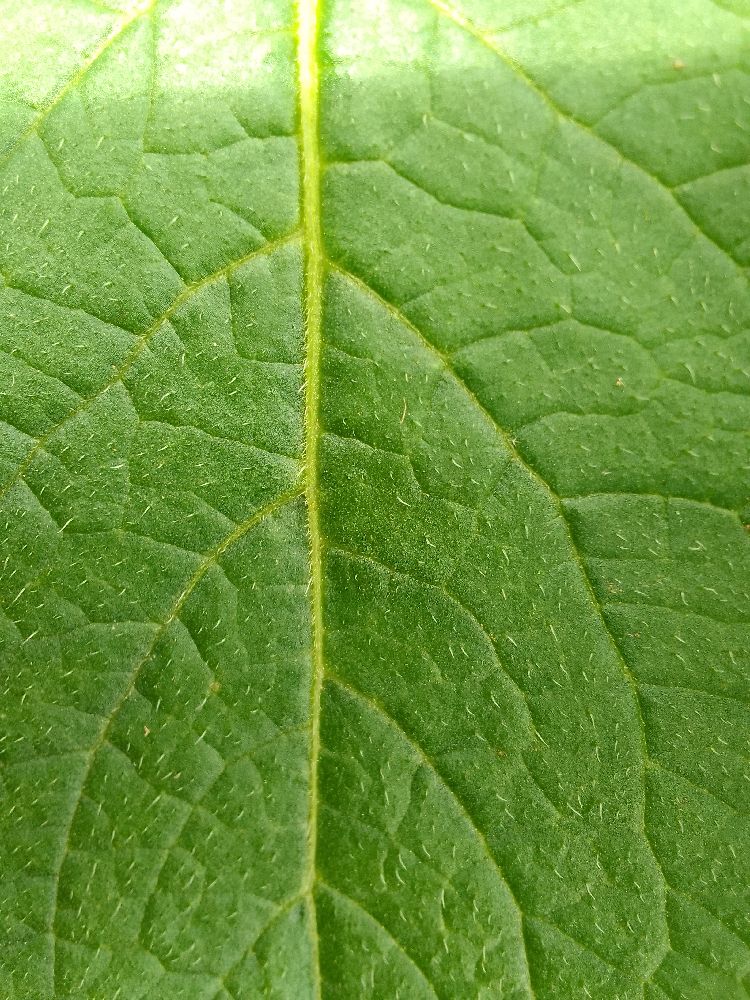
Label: Healthy